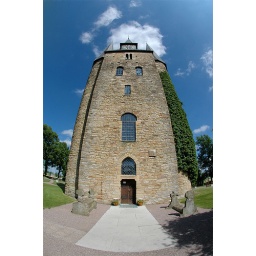
Husaby church. The church is Swedens first bishop church. The tower was built in year 1000.